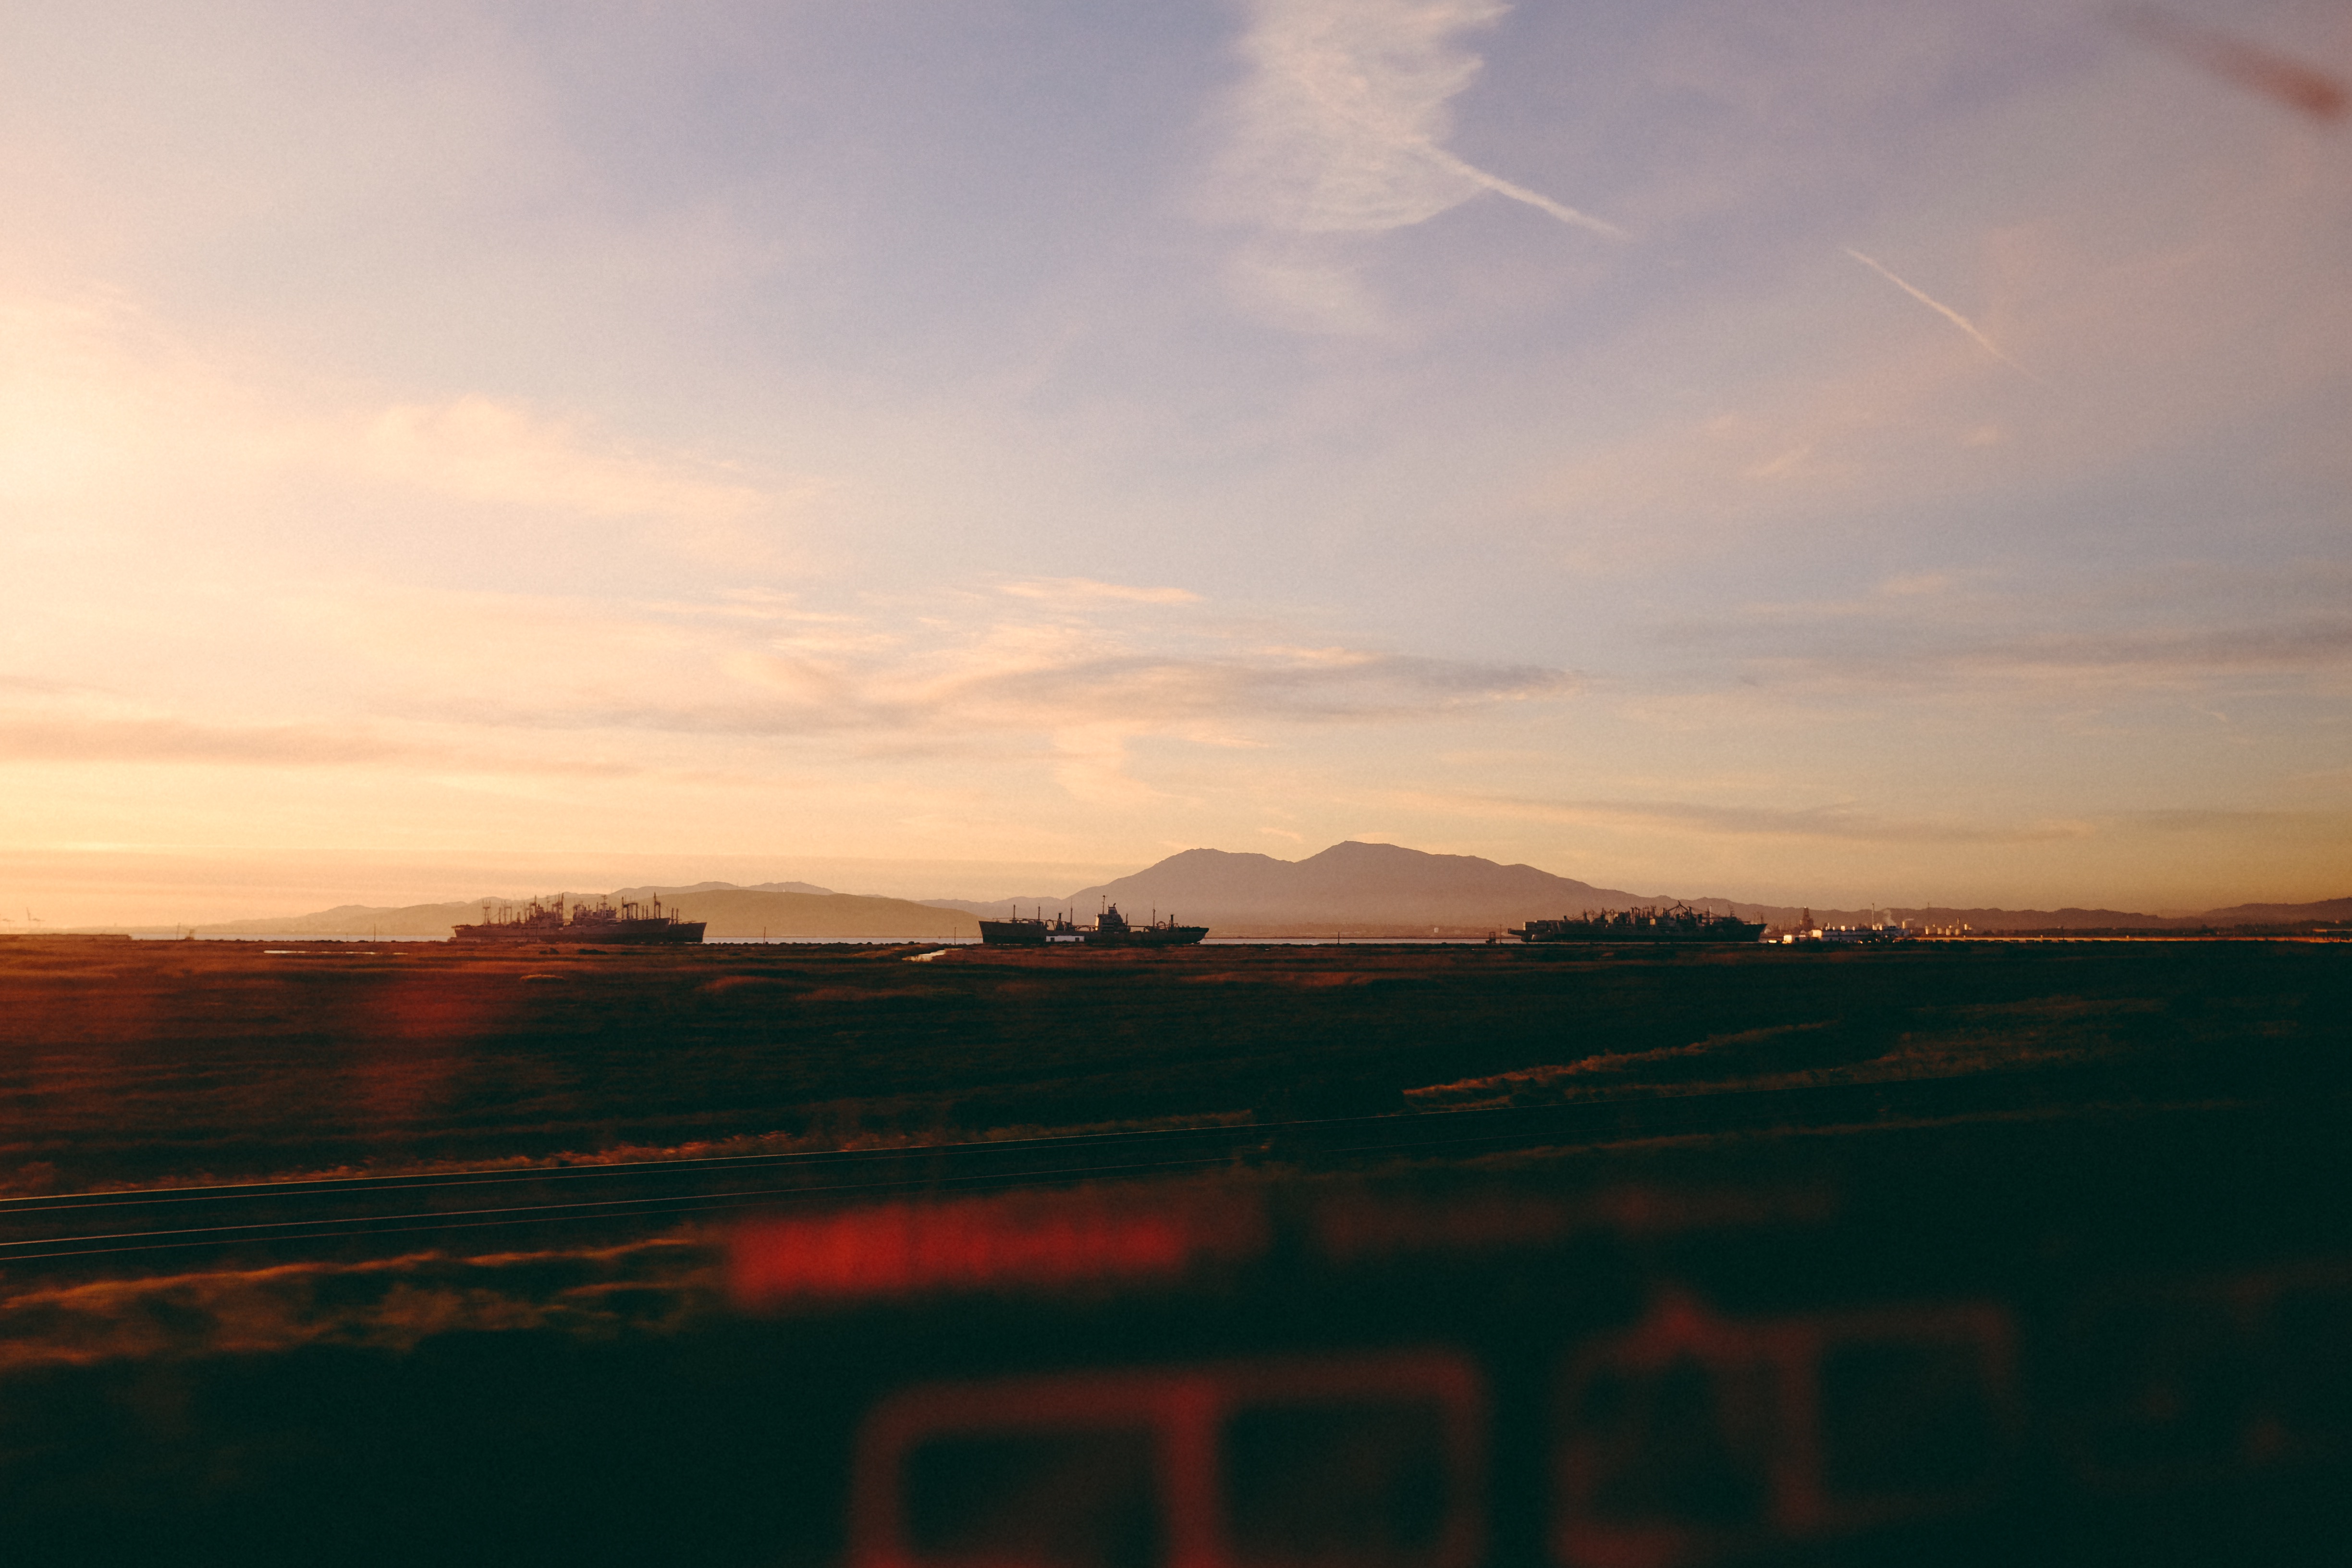
sea, horizon, cloud, sky, sunrise, sunset, sunlight, morning, dawn, atmosphere, dusk, evening, reflection, plain, afterglow, atmospheric phenomenon, atmosphere of earth